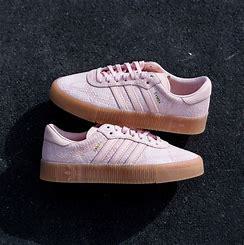
Brand: Adidas
Model: Sambarose